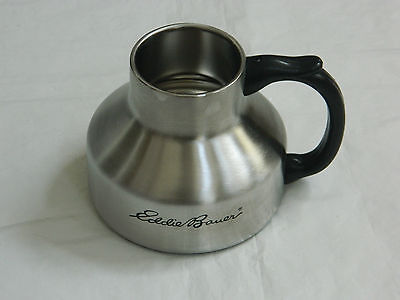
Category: mug